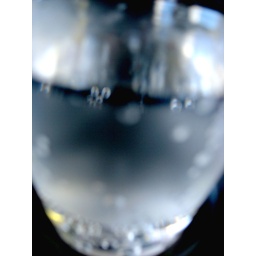
there's a girl wearing a dress in my water